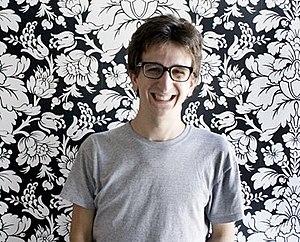
Paul Rust, né le 12 avril 1981 à Le Mars, Iowa, est un acteur américain.